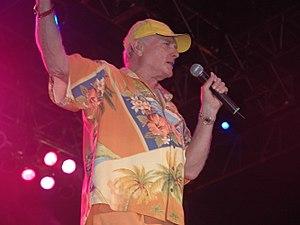
Michael Edward Love dit Mike Love, né le 15 mars 1941 à Los Angeles, Californie, est le chanteur originel du groupe The Beach Boys.